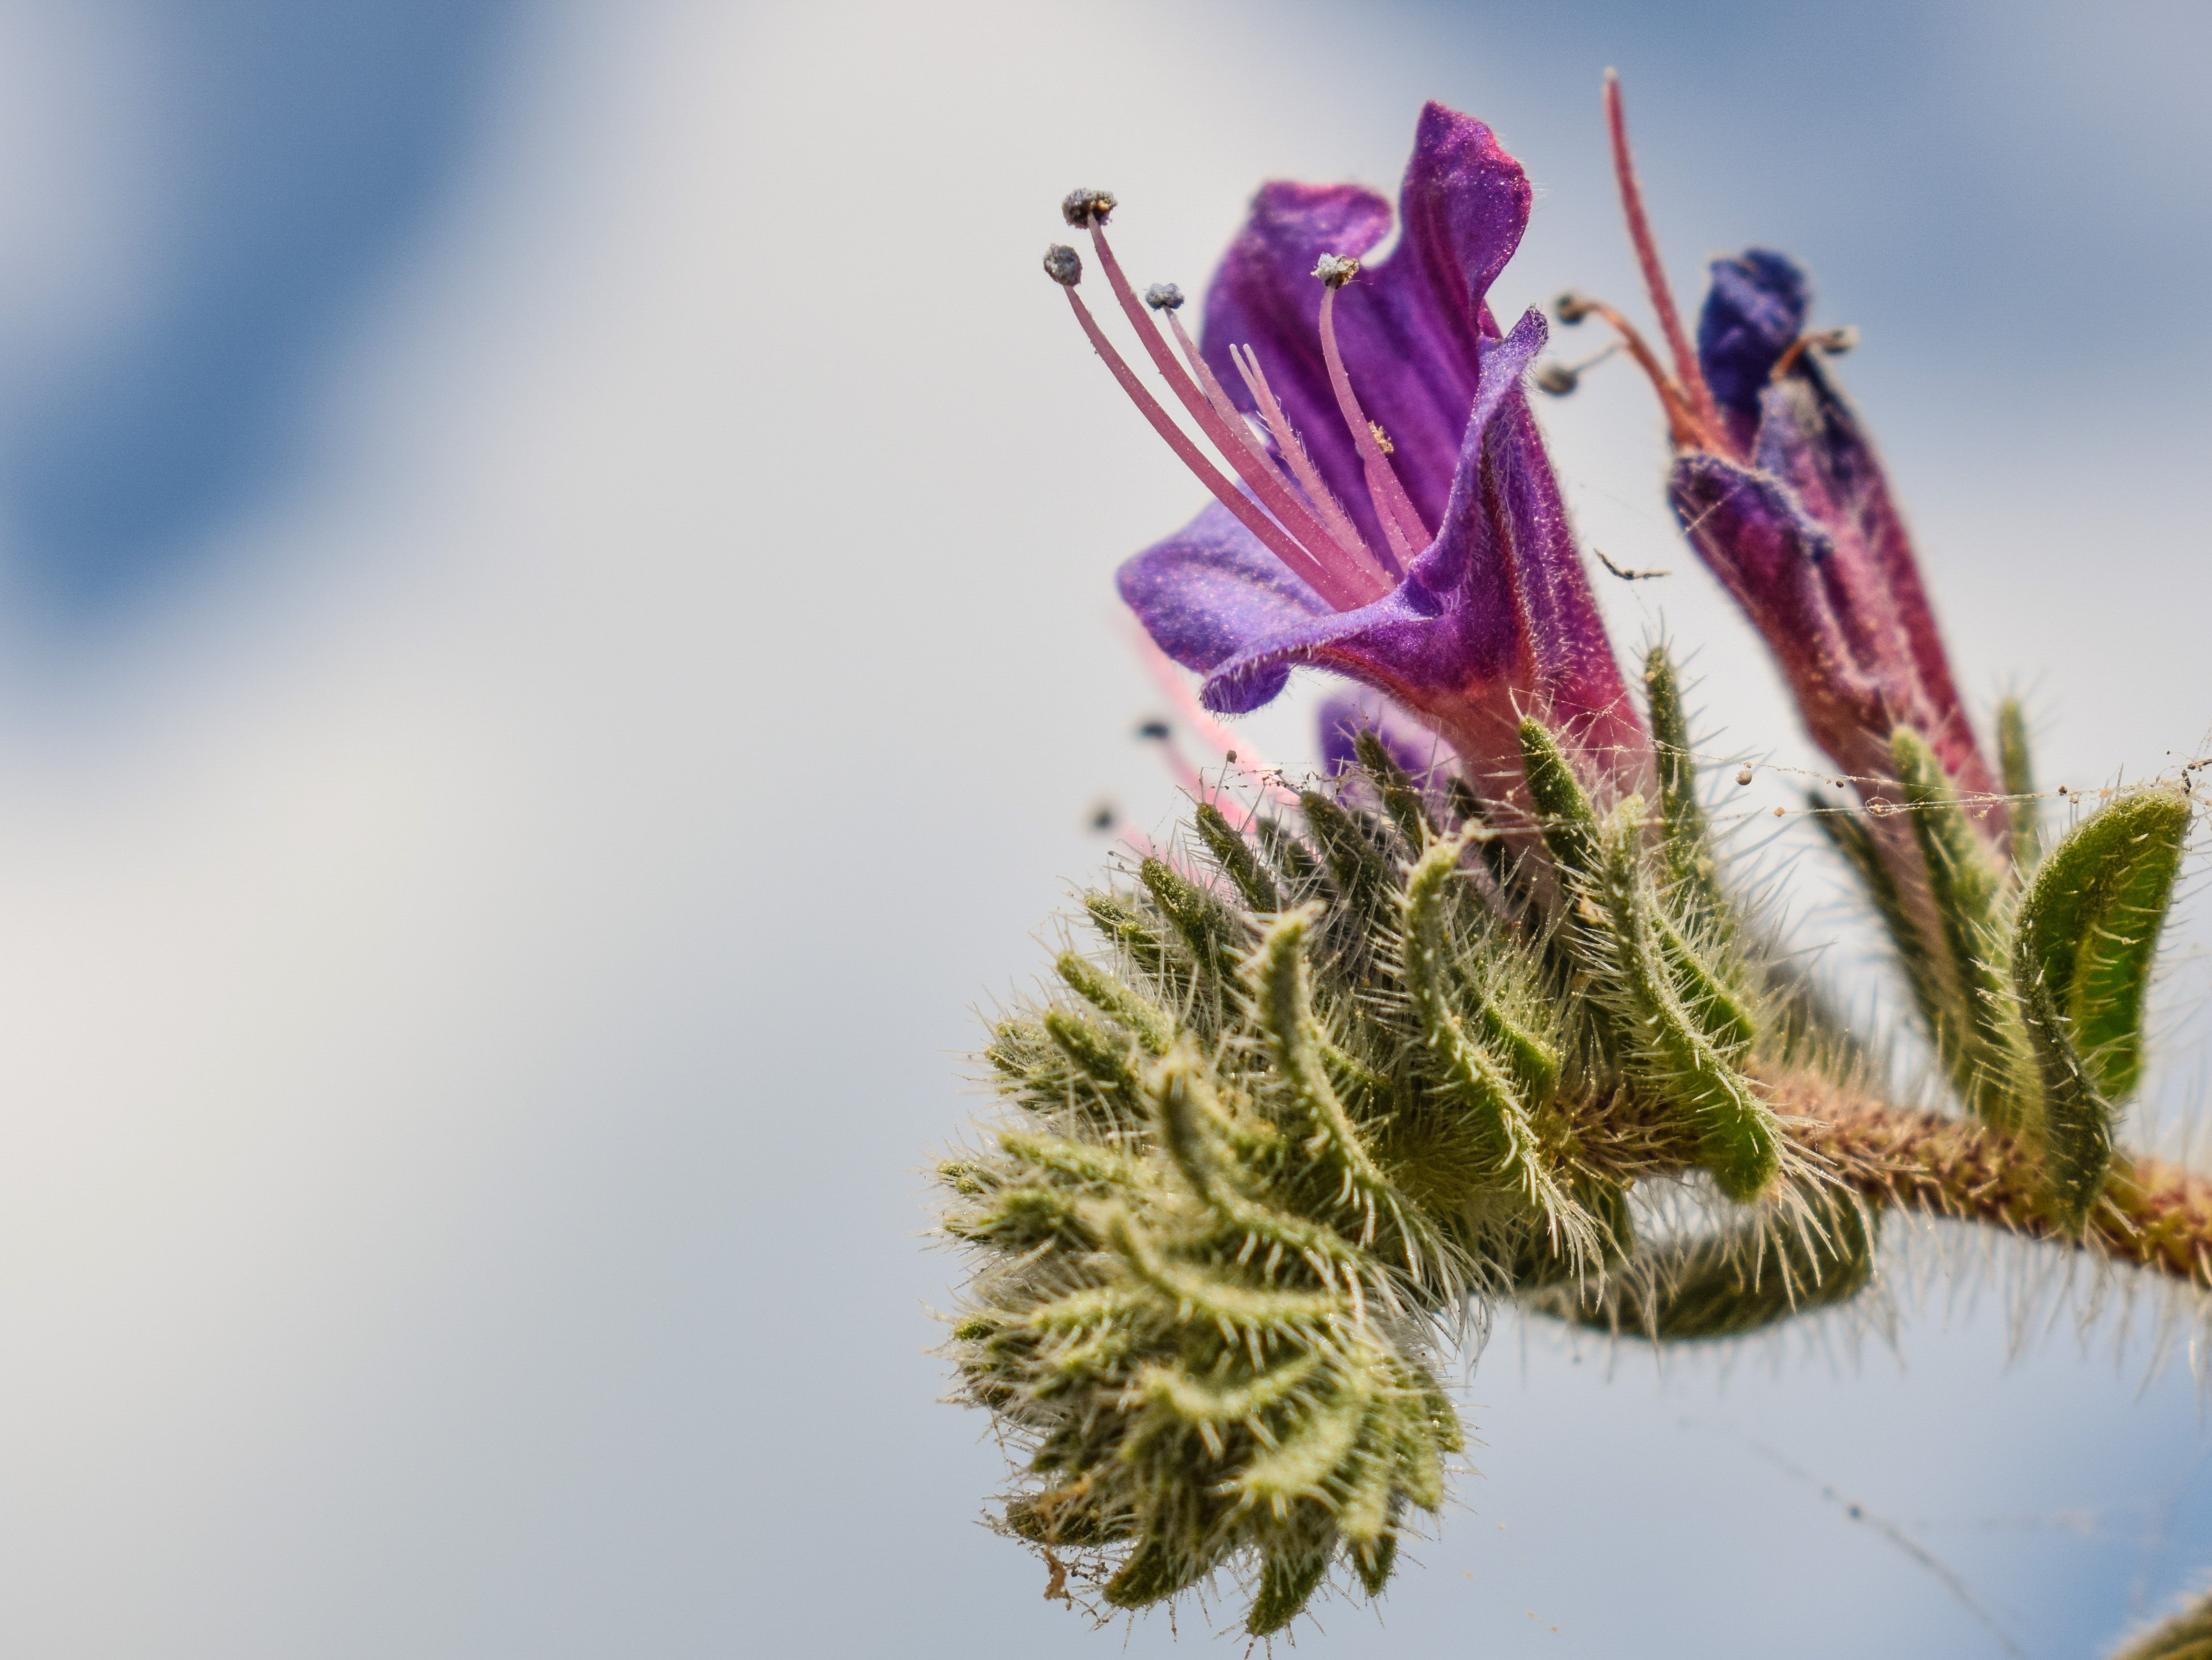
nature, branch, blossom, plant, photography, leaf, flower, purple, spring, botany, blooming, flora, lavender, wildflower, close up, cyprus, stamens, macro photography, flowering plant, plant stem, land plant